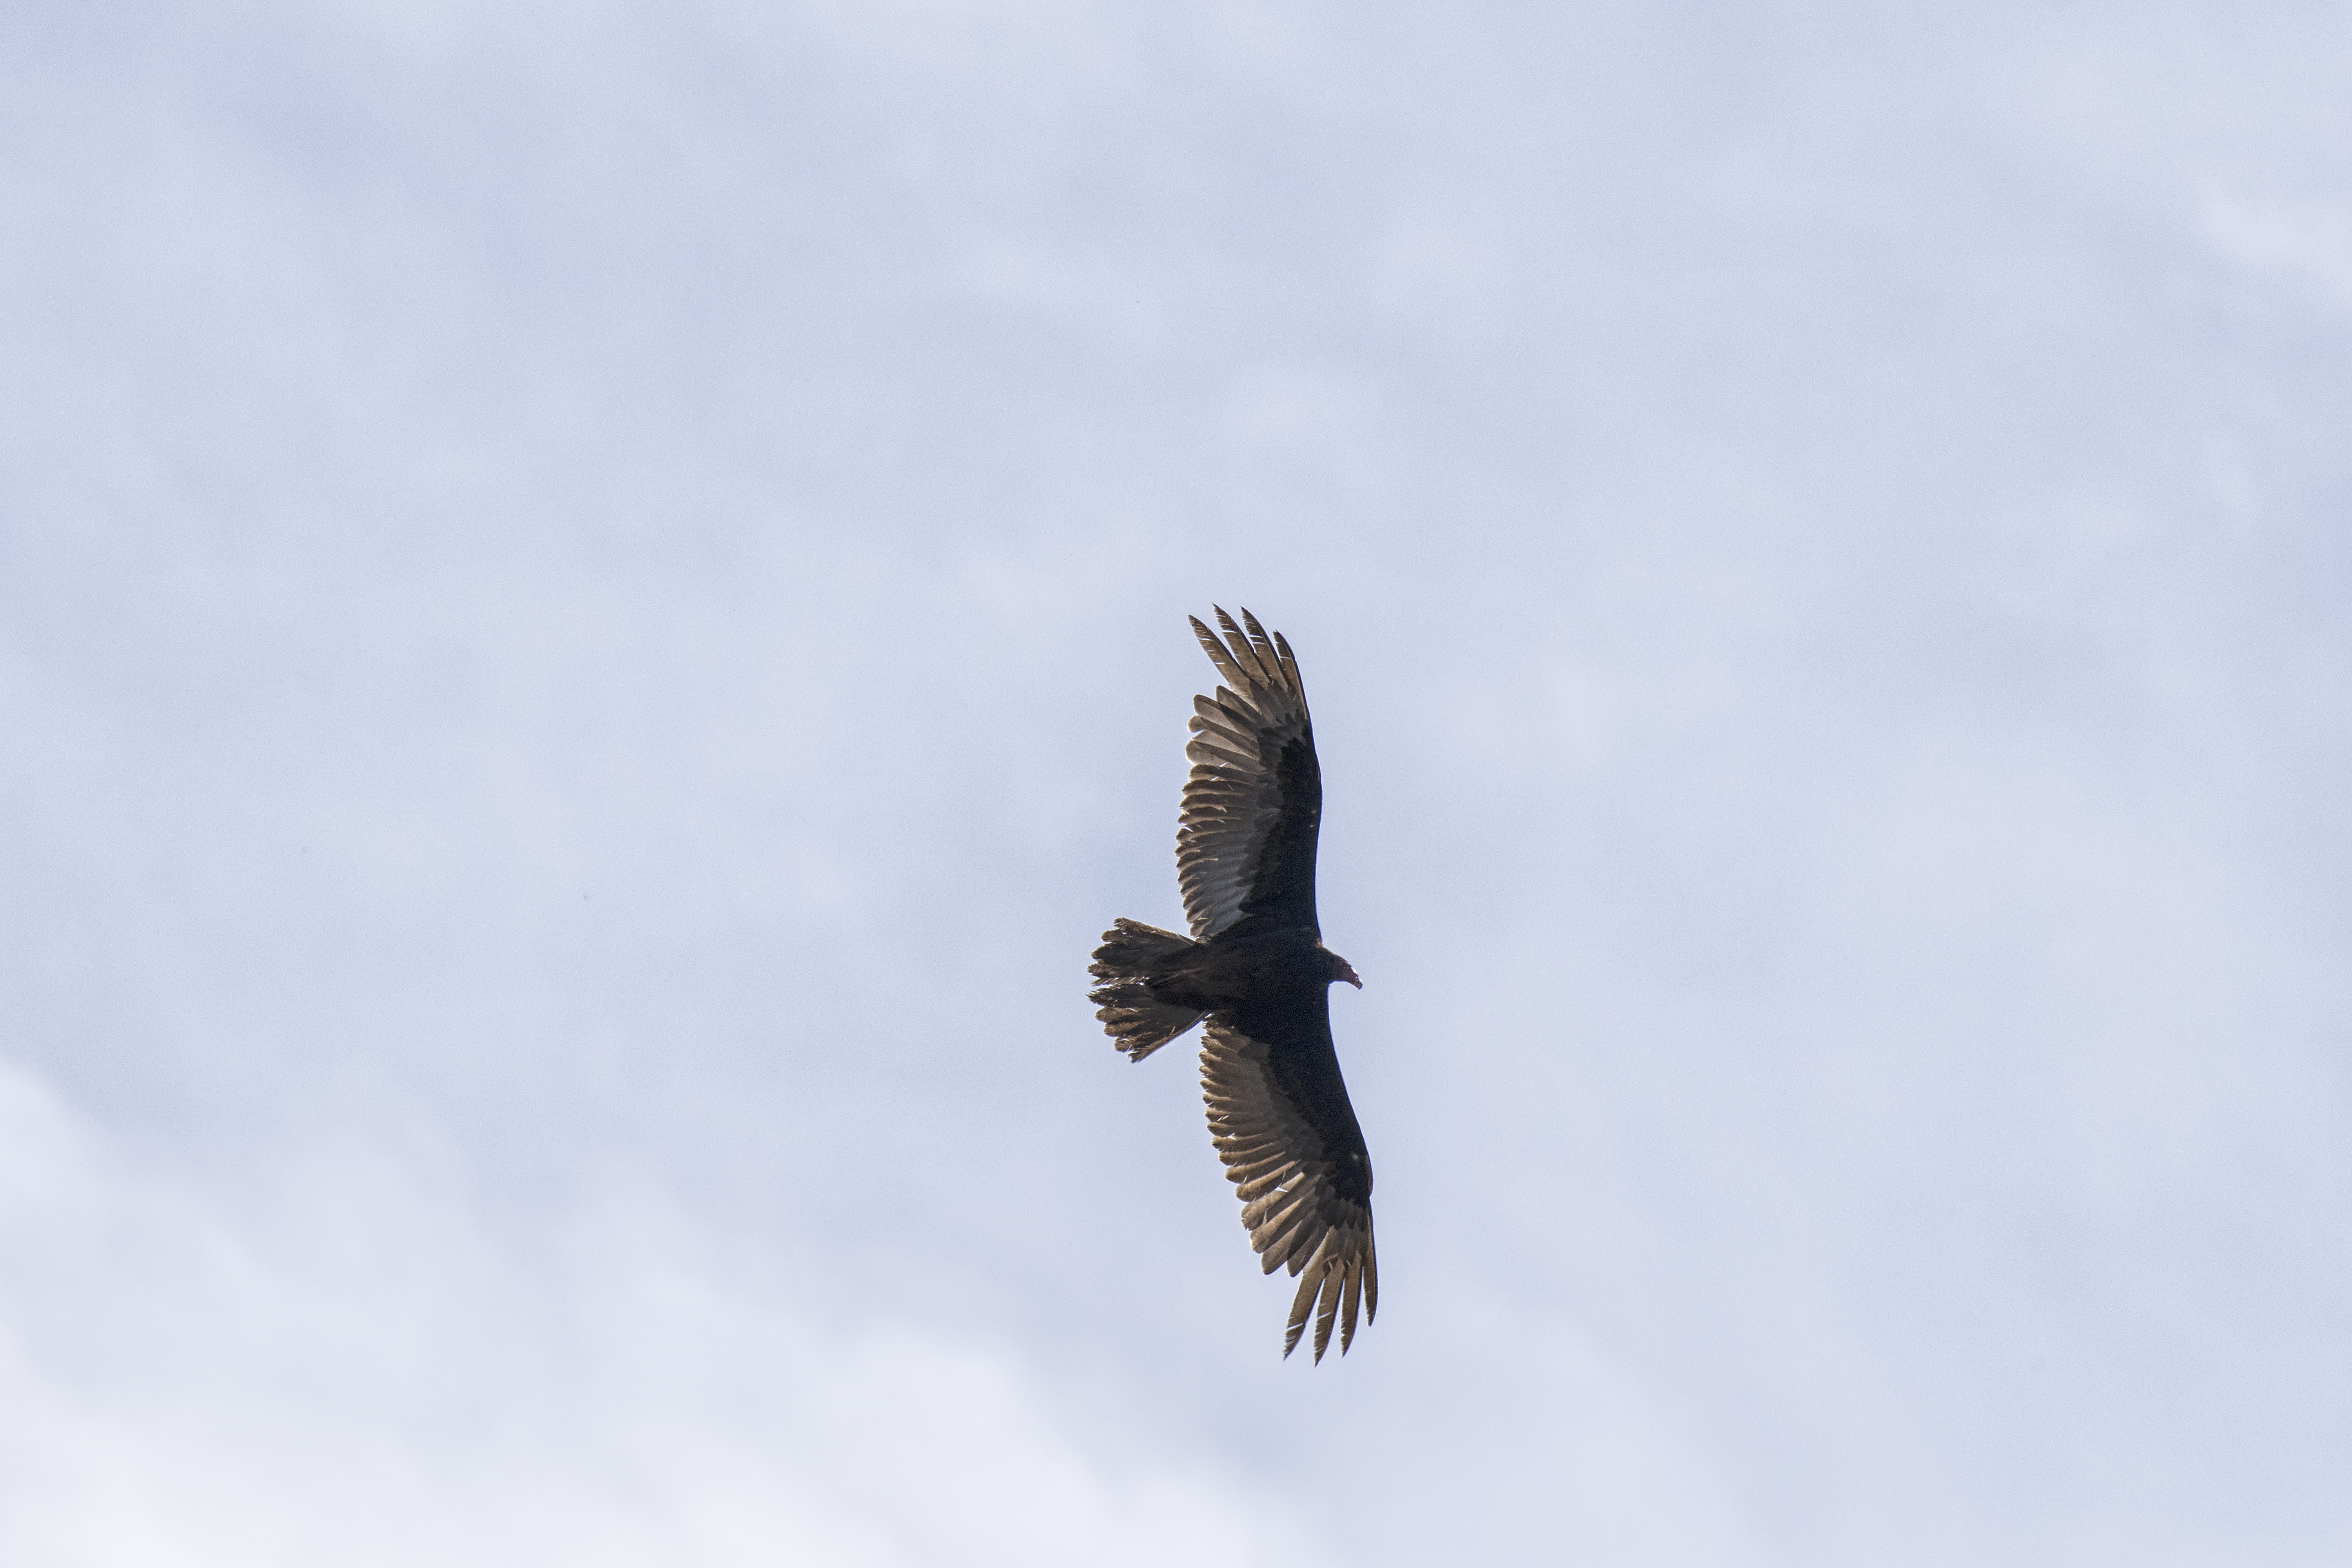
bird, wing, flight, eagle, hawk, fauna, bird of prey, bald eagle, canada, turkey, a, vertebrate, rouge, tte, quebec, vulture, falcon, buzzard, sherbrooke, oiseau, urubu, accipitriformes